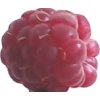
Label: raspberry